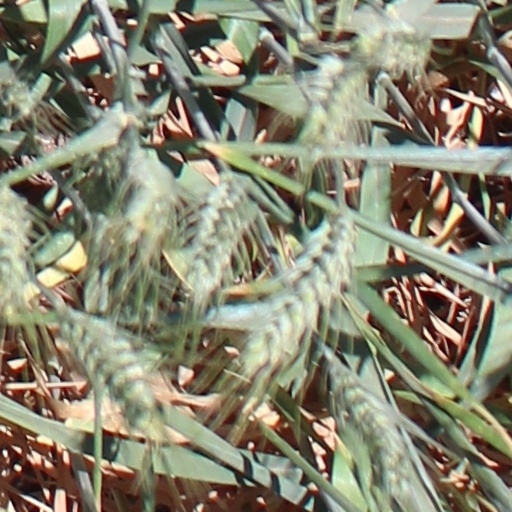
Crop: wheat